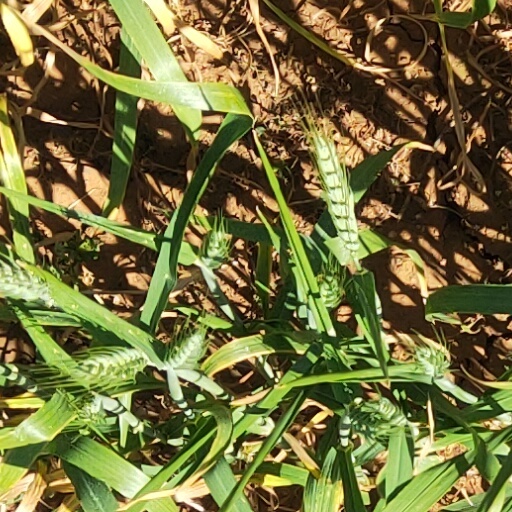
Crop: wheat